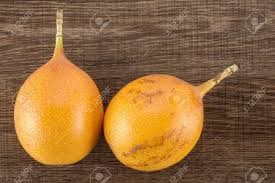
Label: others